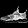
Label: Sneaker